Victor Espinoza

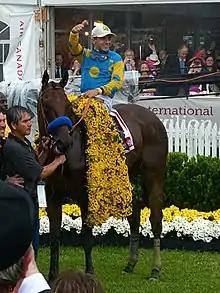
American Pharoah with Victor Espinoza up

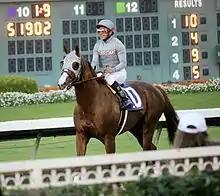
Espinoza on California Chrome after winning the 2016 Winter Challenge Stakes at Los Alamitos

Espinoza became the first jockey in history to get three opportunities to win the Triple Crown and earned back-to-back wins with California Chrome and American Pharoah in both the Kentucky Derby and Preakness Stakes, only the sixth jockey in history to do so.